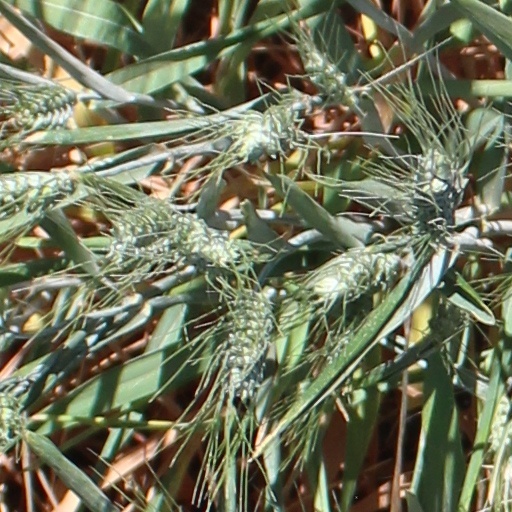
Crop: wheat